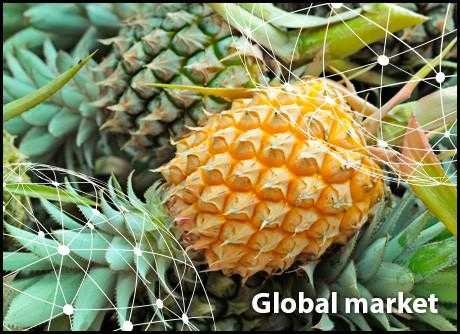
Label: Pineapple